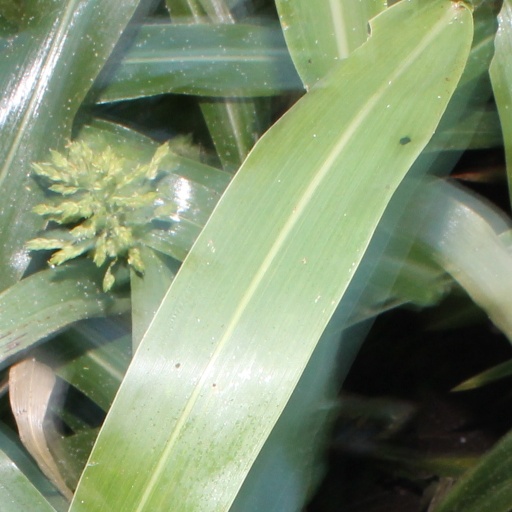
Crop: sorghum